History of Crimea

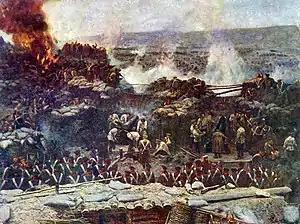
Detail of Franz Roubaud's panoramic painting "The Siege of Sevastopol" (1904)

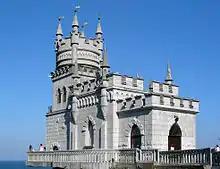
The Swallow's Nest, a symbol of Crimea, one of the best-known, romantic castles near Yalta. It was built in 1912 for Baltic German businessman Baron Pavel von Steingel in the Neo-Gothic style. It was designed by Russian architect Leonid Sherwood.

The overseas territories of Trebizond, Perateia, had already been subjected to pressure from the Genoese and Kipchaks by the time Alexios I of Trebizond died in 1222, before the Mongol invasions began its western sweep through Volga Bulgaria in 1223.